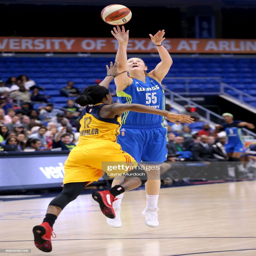
person # shoots the ball against sports team .